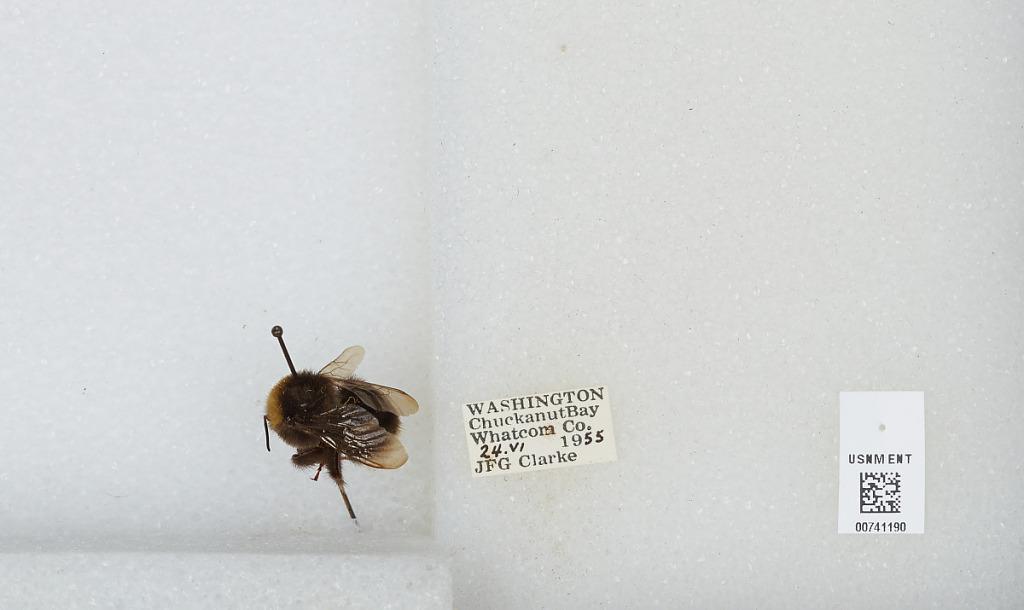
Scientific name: Bombus (Bombus) occidentalis Greene
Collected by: J. Clarke
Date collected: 1955-6-24
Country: United States
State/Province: Washington
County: Whatcom
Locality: Chuckanut Bay
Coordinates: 48.6833, -122.492